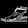
Label: Sandal